Typhoon Ike

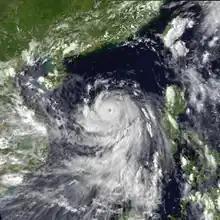
Ike on September 4 redeveloping in the South China Sea

Across Hainan Island, winds of were measured, resulting in power being knocked out for the entire island. At the time of its second landfall, Ike was a large but weakening tropical system, with gale-force winds extending out from the center. The storm brought of rain to most of the affected areas, with locally higher amounts. Thirteen fishermen were overcome by the swells off the coast of Weizhou Island Across the Guangdong, 2,000 houses were destroyed. In the Guangxi near the storm made landfall, the storm destroyed zones of homes, factories, and boats, especially in the coastal towns of Beihai, Qinzhou, and Fancheng. In nearby Nanning, half of the city was left without power, one building collapsed, and 450 trees were uprooted. There, 13 people were killed and two people were severely wounded. Provincewide, 14 people were killed, with six others rendered missing while of sugar cane was destroyed. Ike was considered the worst typhoon to strike the province since 1954.